W. R. Granger

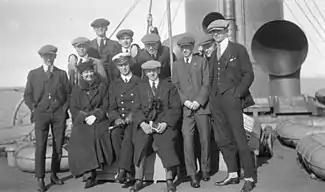
Group photo of team dressed in suits on the deck of an ocean liner

Granger was elected vice-president of the CAHA for the 1919–20 season. The CAHA adopted uniform ice hockey rules of play for the Allan Cup competition, excluded teams sponsored by commercial organizations from the national playoffs for senior hockey, and sought an alliance with the United States Amateur Hockey Association (USAHA) to allow international amateur games. The CAHA assumed control of the Memorial Cup playoffs and implemented the age limit in junior hockey as used by Ontario Hockey Association.